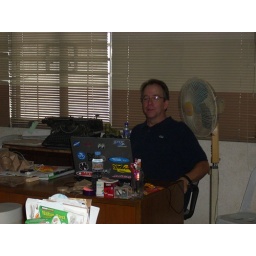
Scott's office desk each time he visits in the Philippines